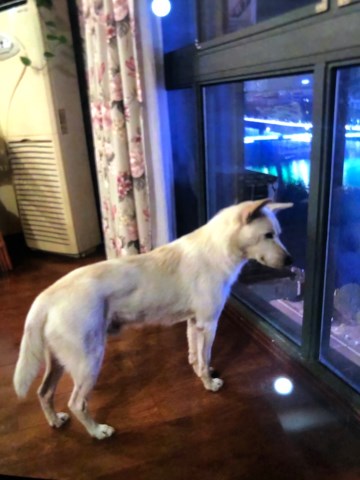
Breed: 3580-n000122-Labrador_retriever